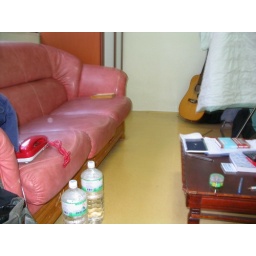
The pink couch in Nick's sitting room.